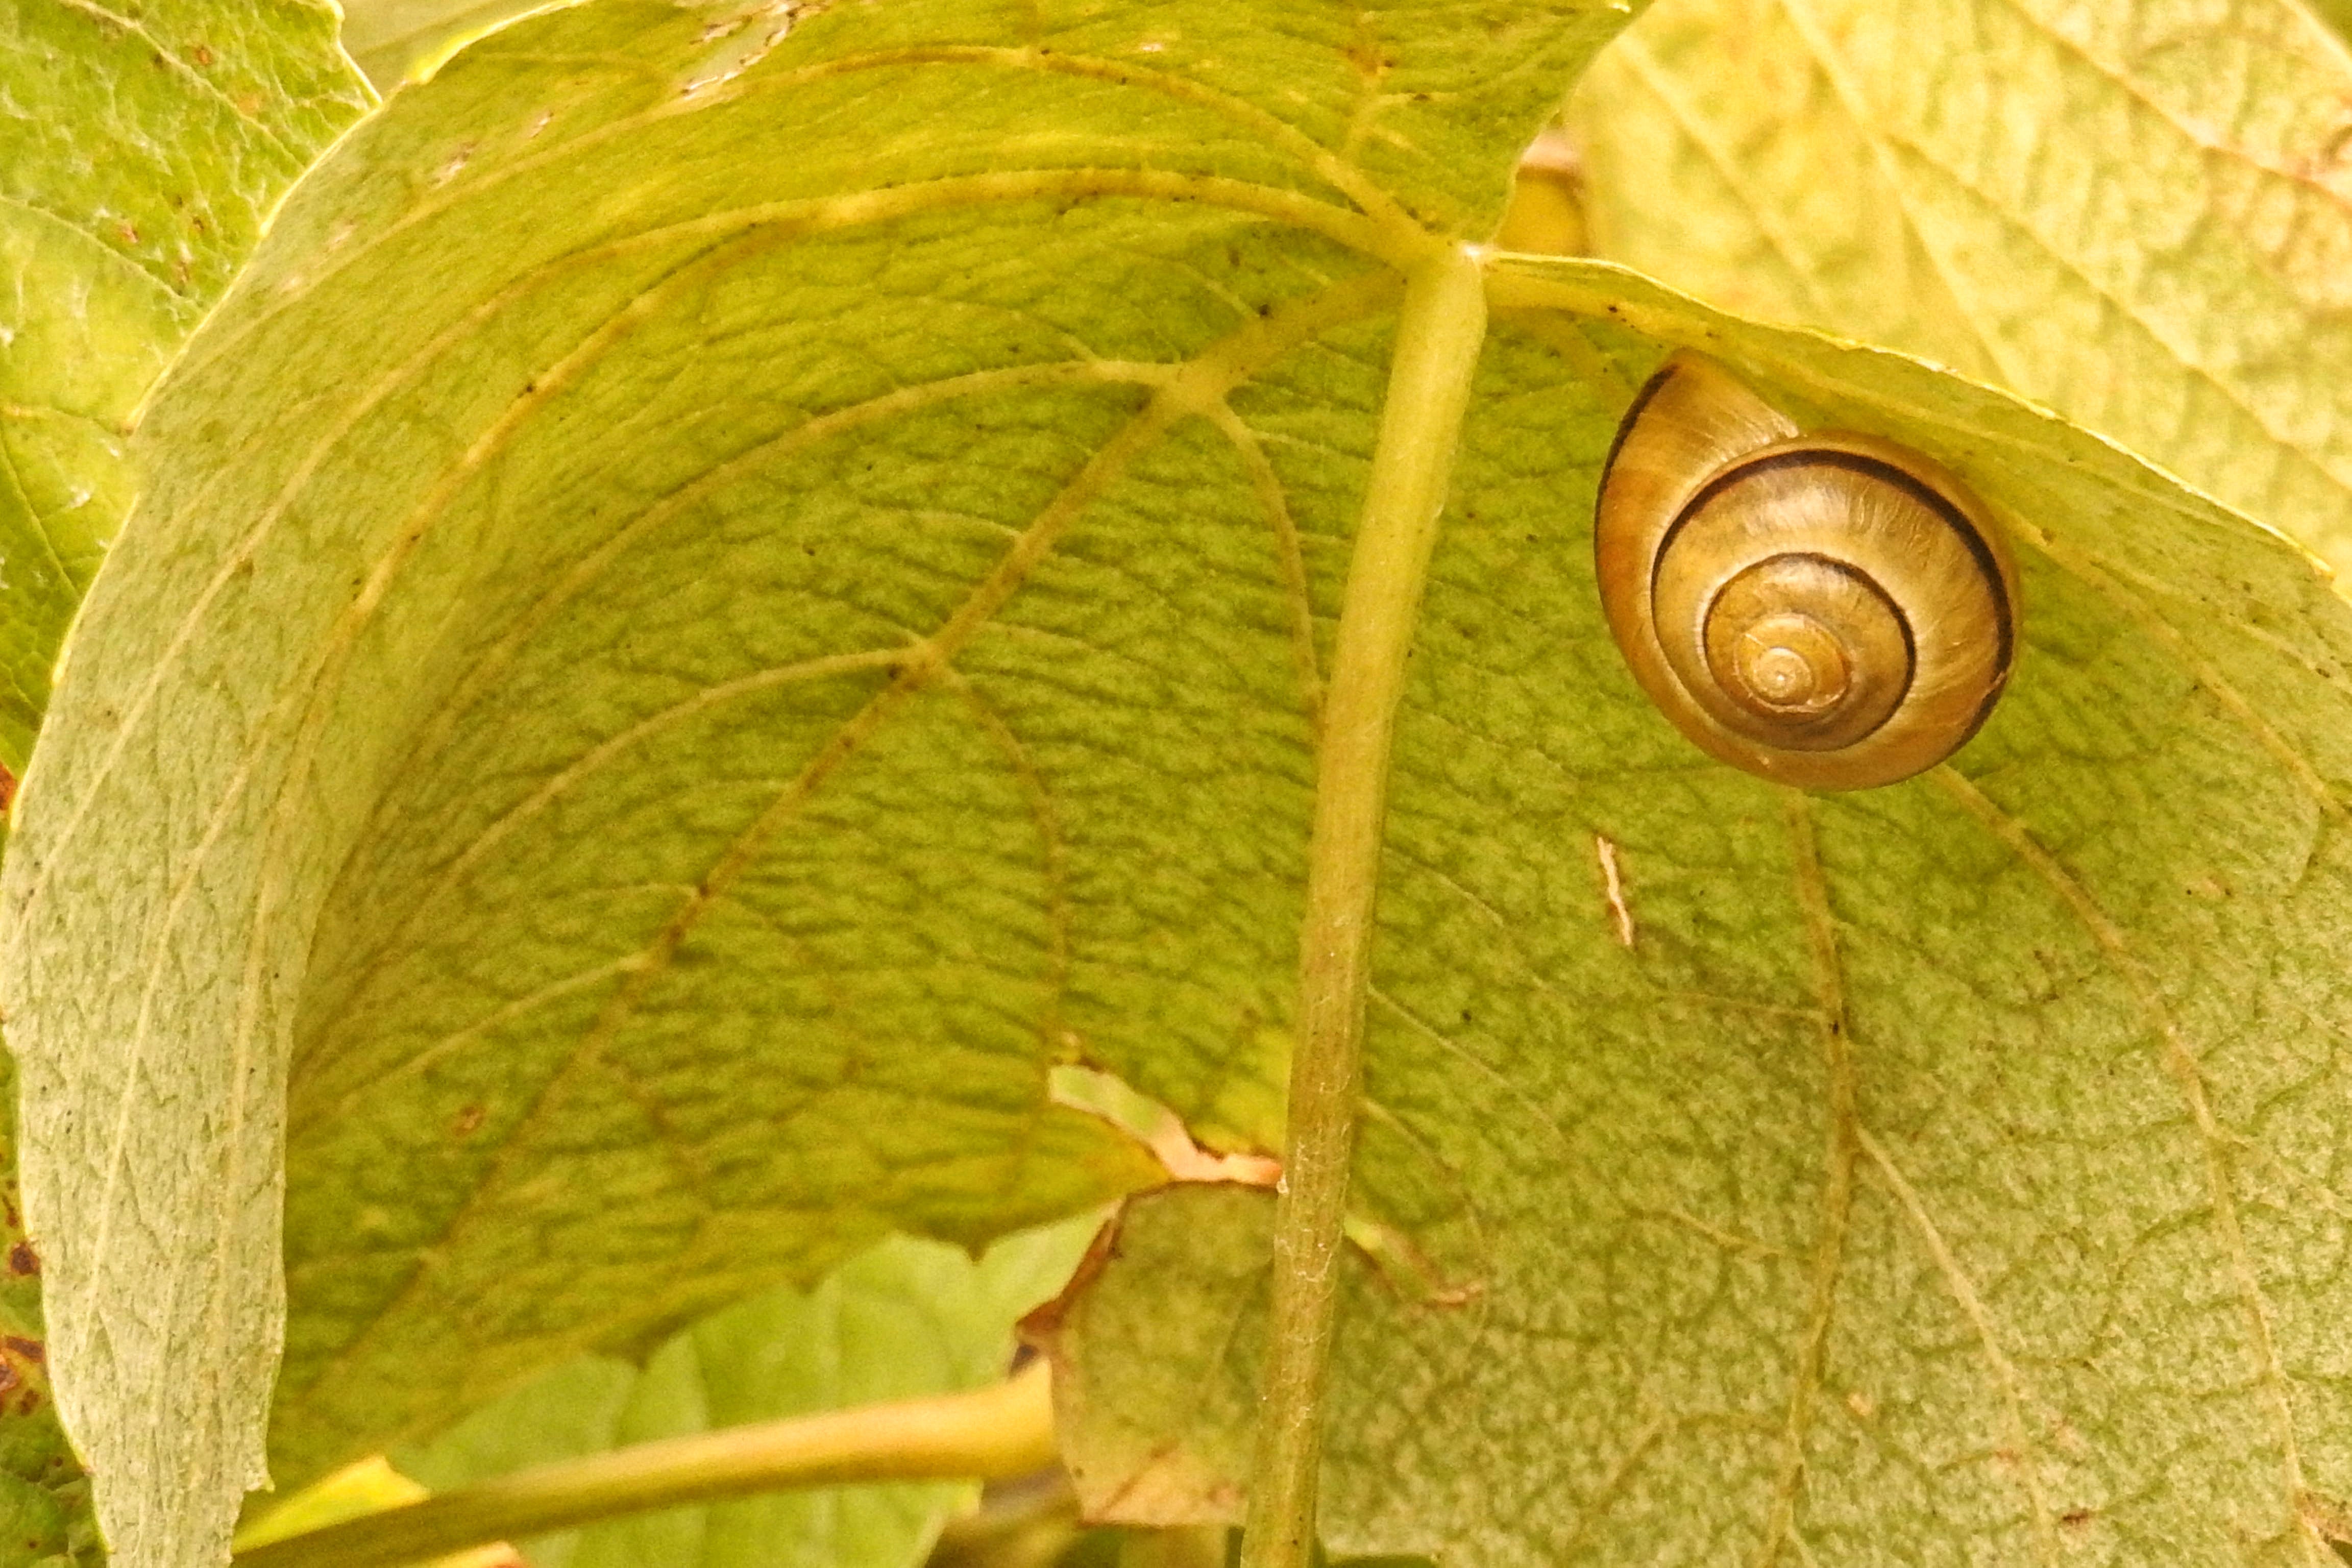
plant, leaf, produce, botany, fauna, shell, invertebrate, close up, snail, macro photography, wine leaf, plant stem